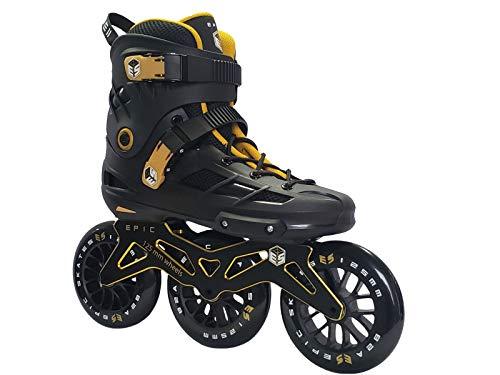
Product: Epic Skates 125mm Engage 3-Wheel Inline Speed Skates
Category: Sports & Outdoors | Outdoor Recreation | Skates, Skateboards & Scooters | Inline & Roller Skating | Inline Skates
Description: Epic 125 mm indoor/outdoor wheels.
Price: $199.00 - $295.58
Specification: Shipping Weight: 7 pounds (View shipping rates and policies)|ASIN: B073QQ1HVP|    #147    in Inline Skates